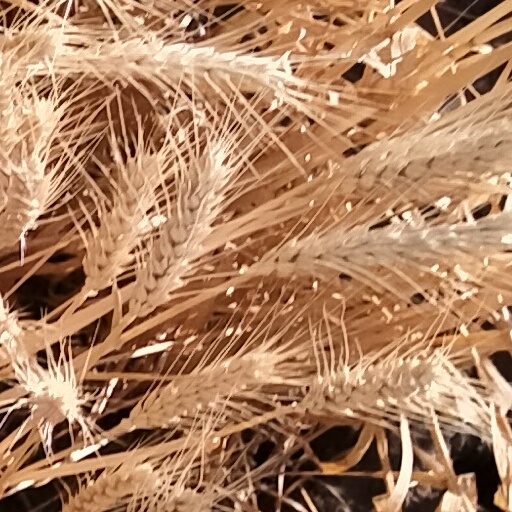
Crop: wheat